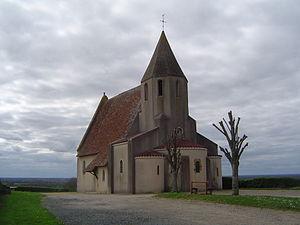
Vitry-sur-Loire (église 1)
L'église de l'Assomption de Vitry-sur-Loire est une église située sur le territoire de la commune de Vitry-sur-Loire dans le département français de Saône-et-Loire et la région Bourgogne-Franche-Comté.
Vitry-sur-Loire est une commune française située dans le département de Saône-et-Loire en région Bourgogne-Franche-Comté.
Cet article recense une partie des monuments historiques de Saône-et-Loire, en France.